Sky position (RA, Dec in degrees): 219.228, 5.828
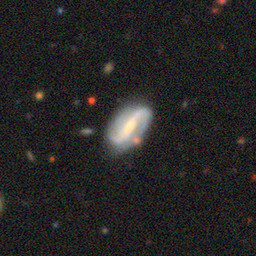
Galaxy morphology: Barred Spiral Galaxies